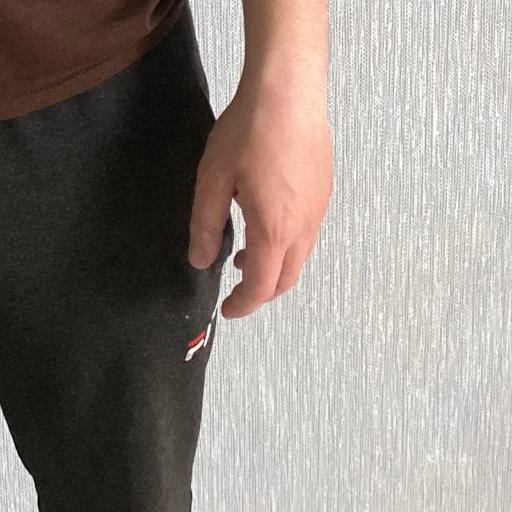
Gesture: no_gesture